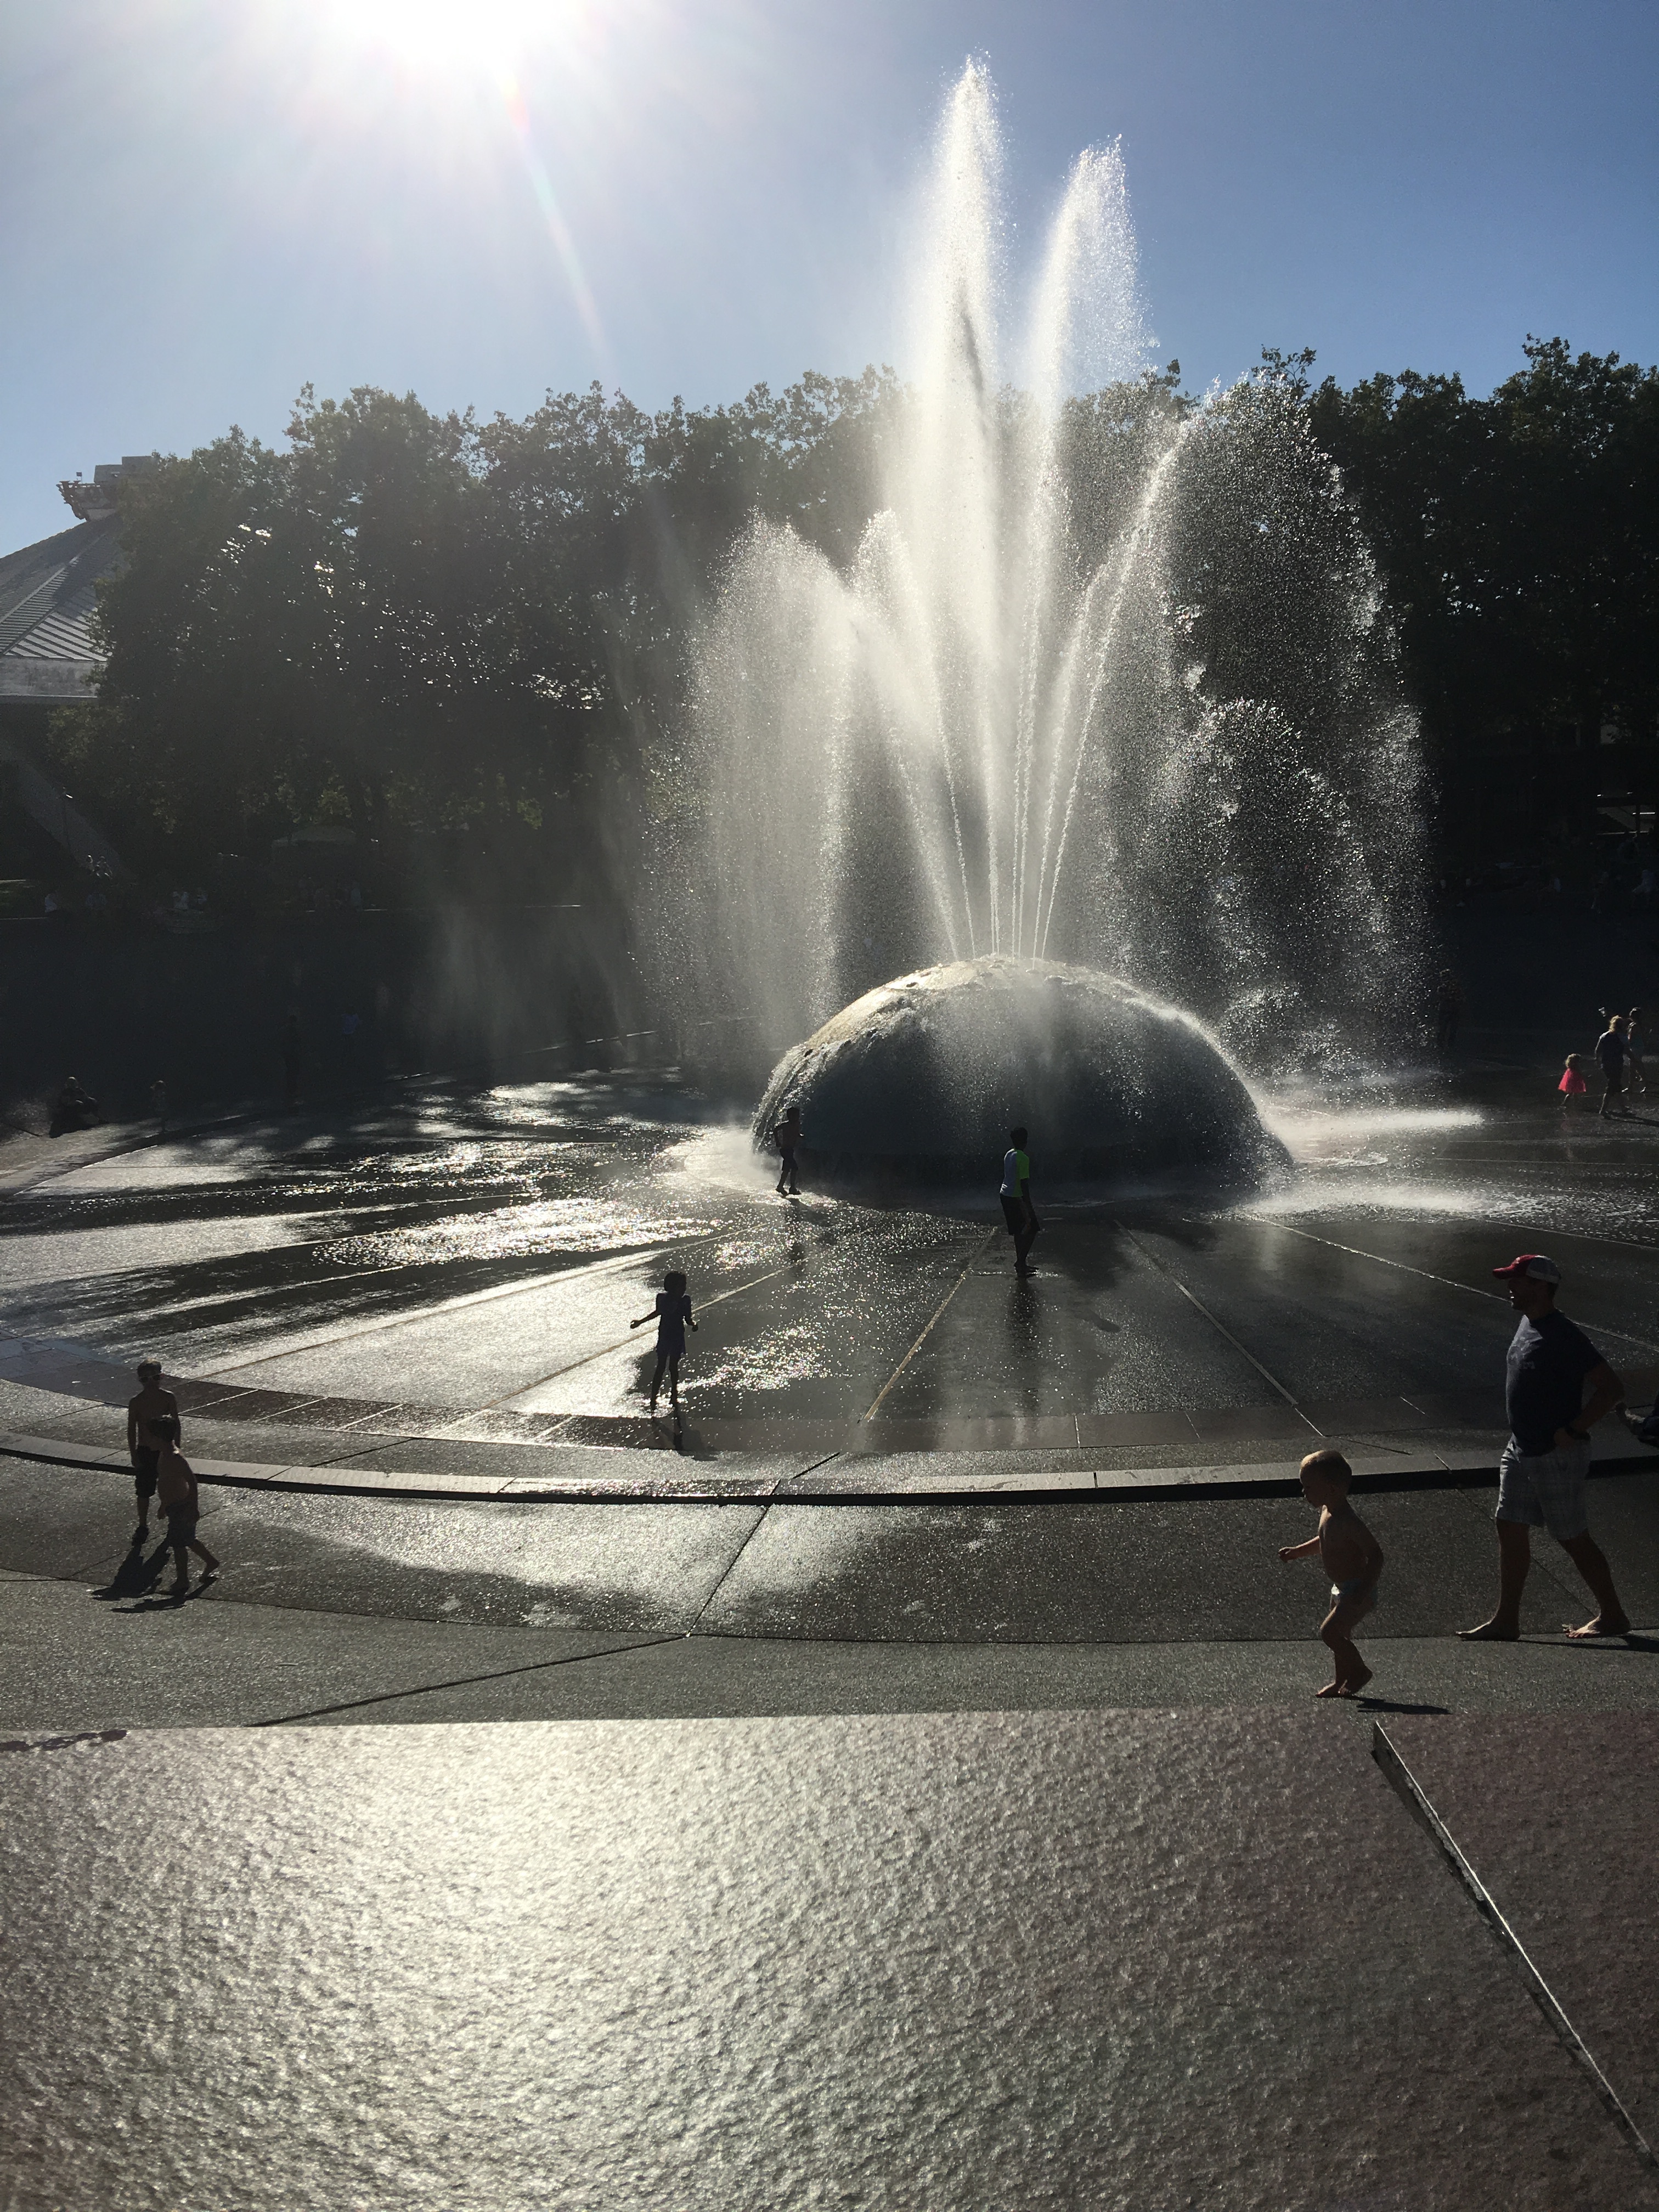
water, snow, sunlight, morning, wave, reflection, fountain, water feature, atmosphere of earth